Describe the emotion expressed in this image:  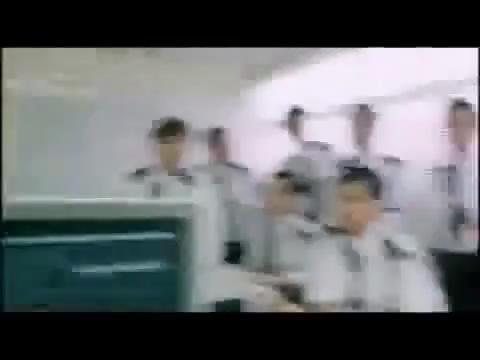
This person displays Fear, valence and arousal with low intensity.